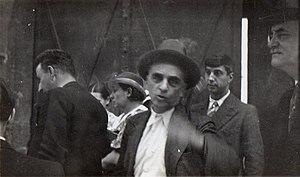
Paul Faure (au centre, au premier plan) et Georges Monnet (à l'arrière-plan) vers 1935.
Léon Blum /leɔ̃ ˈblum/, né le 9 avril 1872 à Paris et mort le 30 mars 1950 à Jouy-en-Josas, est un homme d'État français.